Castle of San Michele

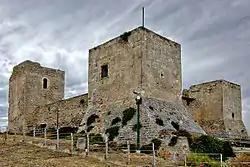
Castle in Cagliari

The Castle of San Michele is a medieval castle in Cagliari, the capital of Sardinia, Italy.